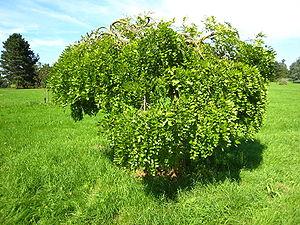
Styphnolobium est un genre de plantes dicotylédones de la famille des Fabaceae, sous-famille des Faboideae, originaire d'Asie de l'Est et d'Amérique centrale, qui comprend environ huit espèces acceptées. Ce genre était auparavant inclus dans une interprétation plus large du genre Sophora.